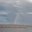
Label: sea